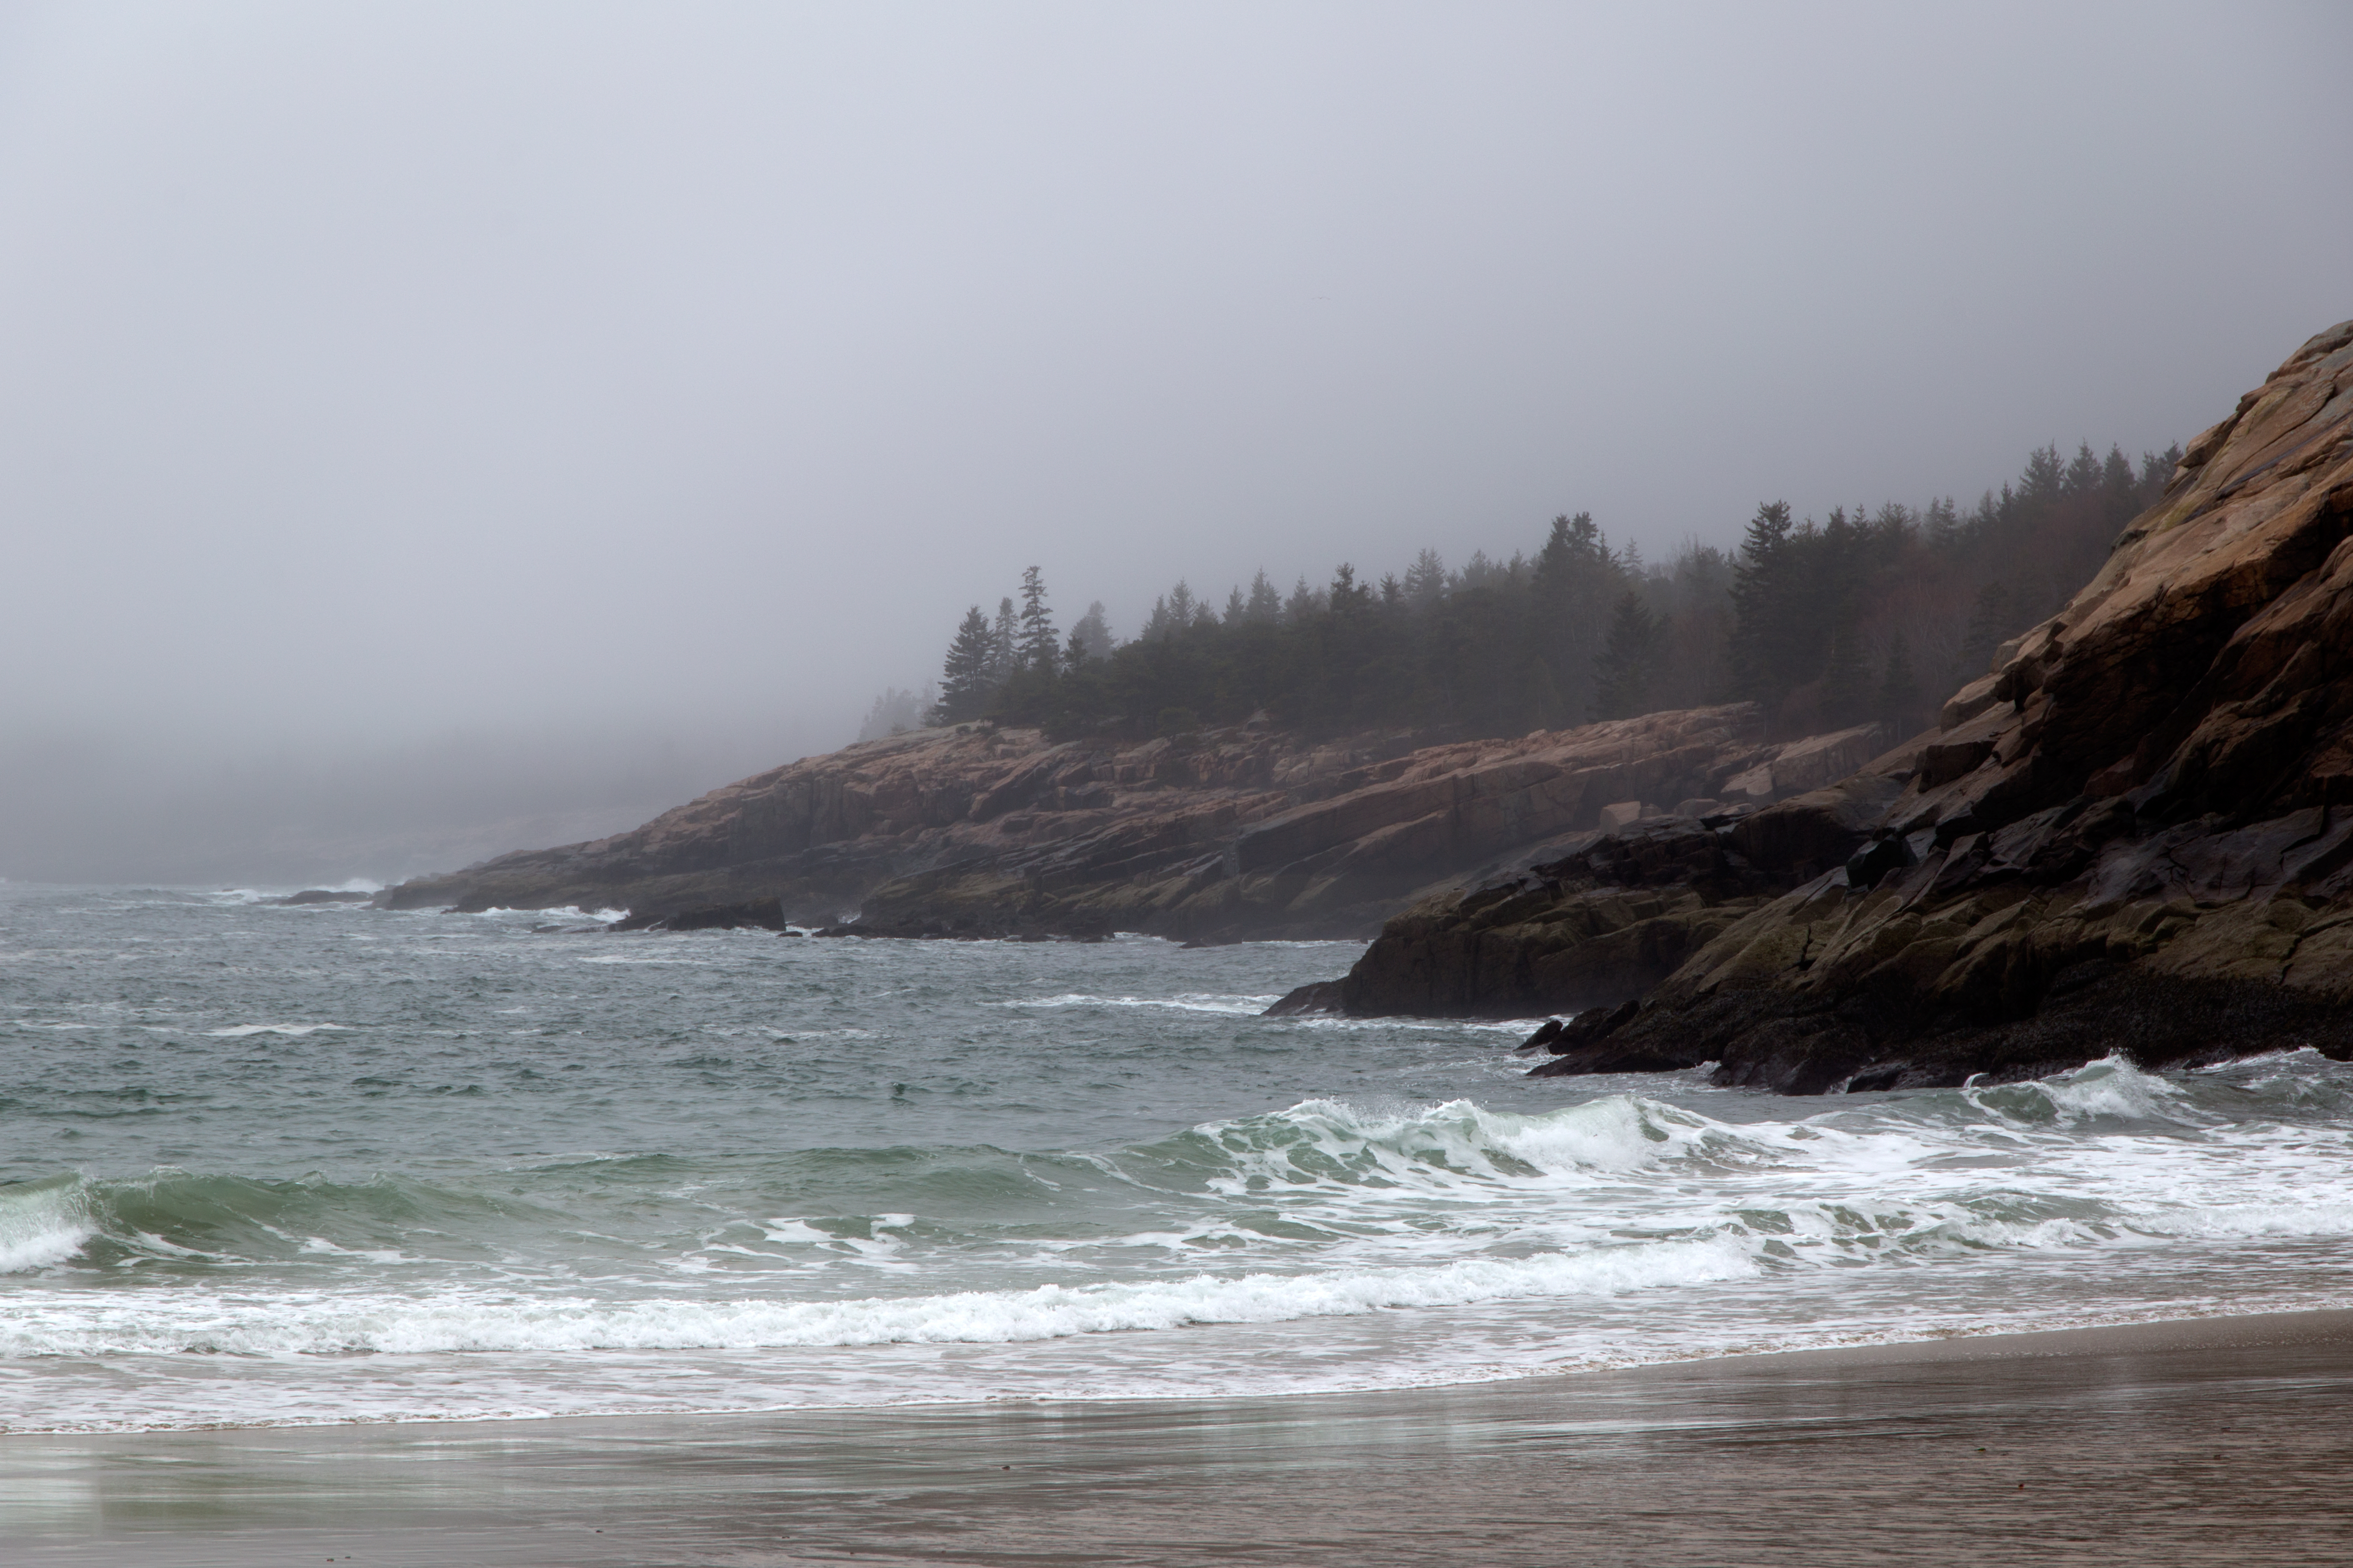
beach, sea, coast, water, nature, sand, rock, ocean, shore, wave, foggy, cliff, cove, seascape, weather, bay, seashore, terrain, body of water, trees, rocks, waves, cape, atmospheric phenomenon, wind wave, public domain images